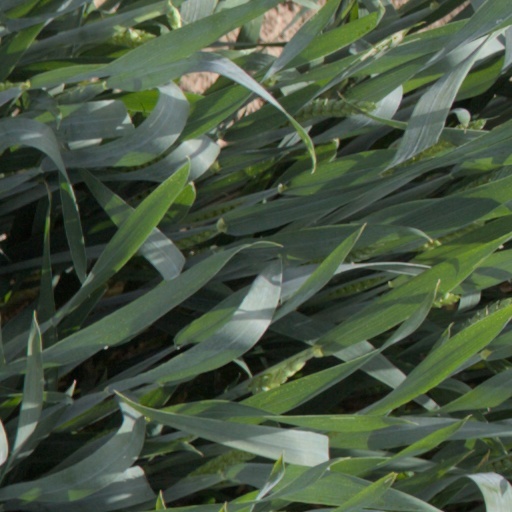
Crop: wheat